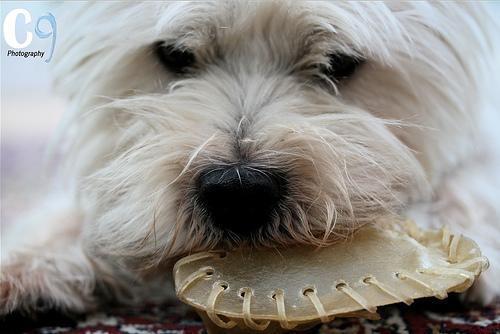
West_Highland_white_terrier